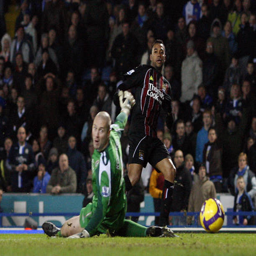
forward scores the equalising goal past goalkeeper during their football match .